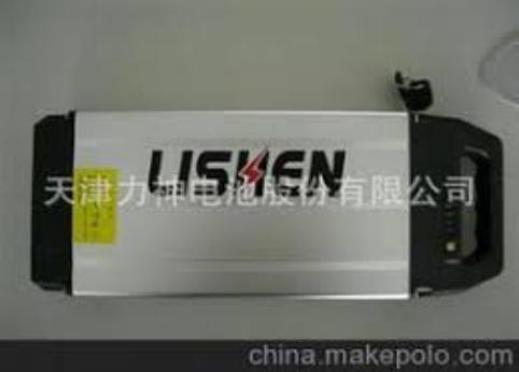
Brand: lishen
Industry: Electronic